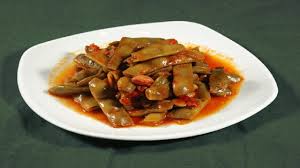
Yemek: taze_fasulye